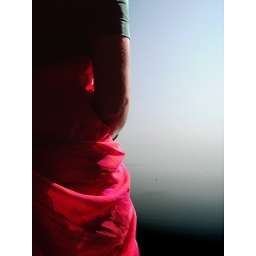
looking out from the train car over the ocean